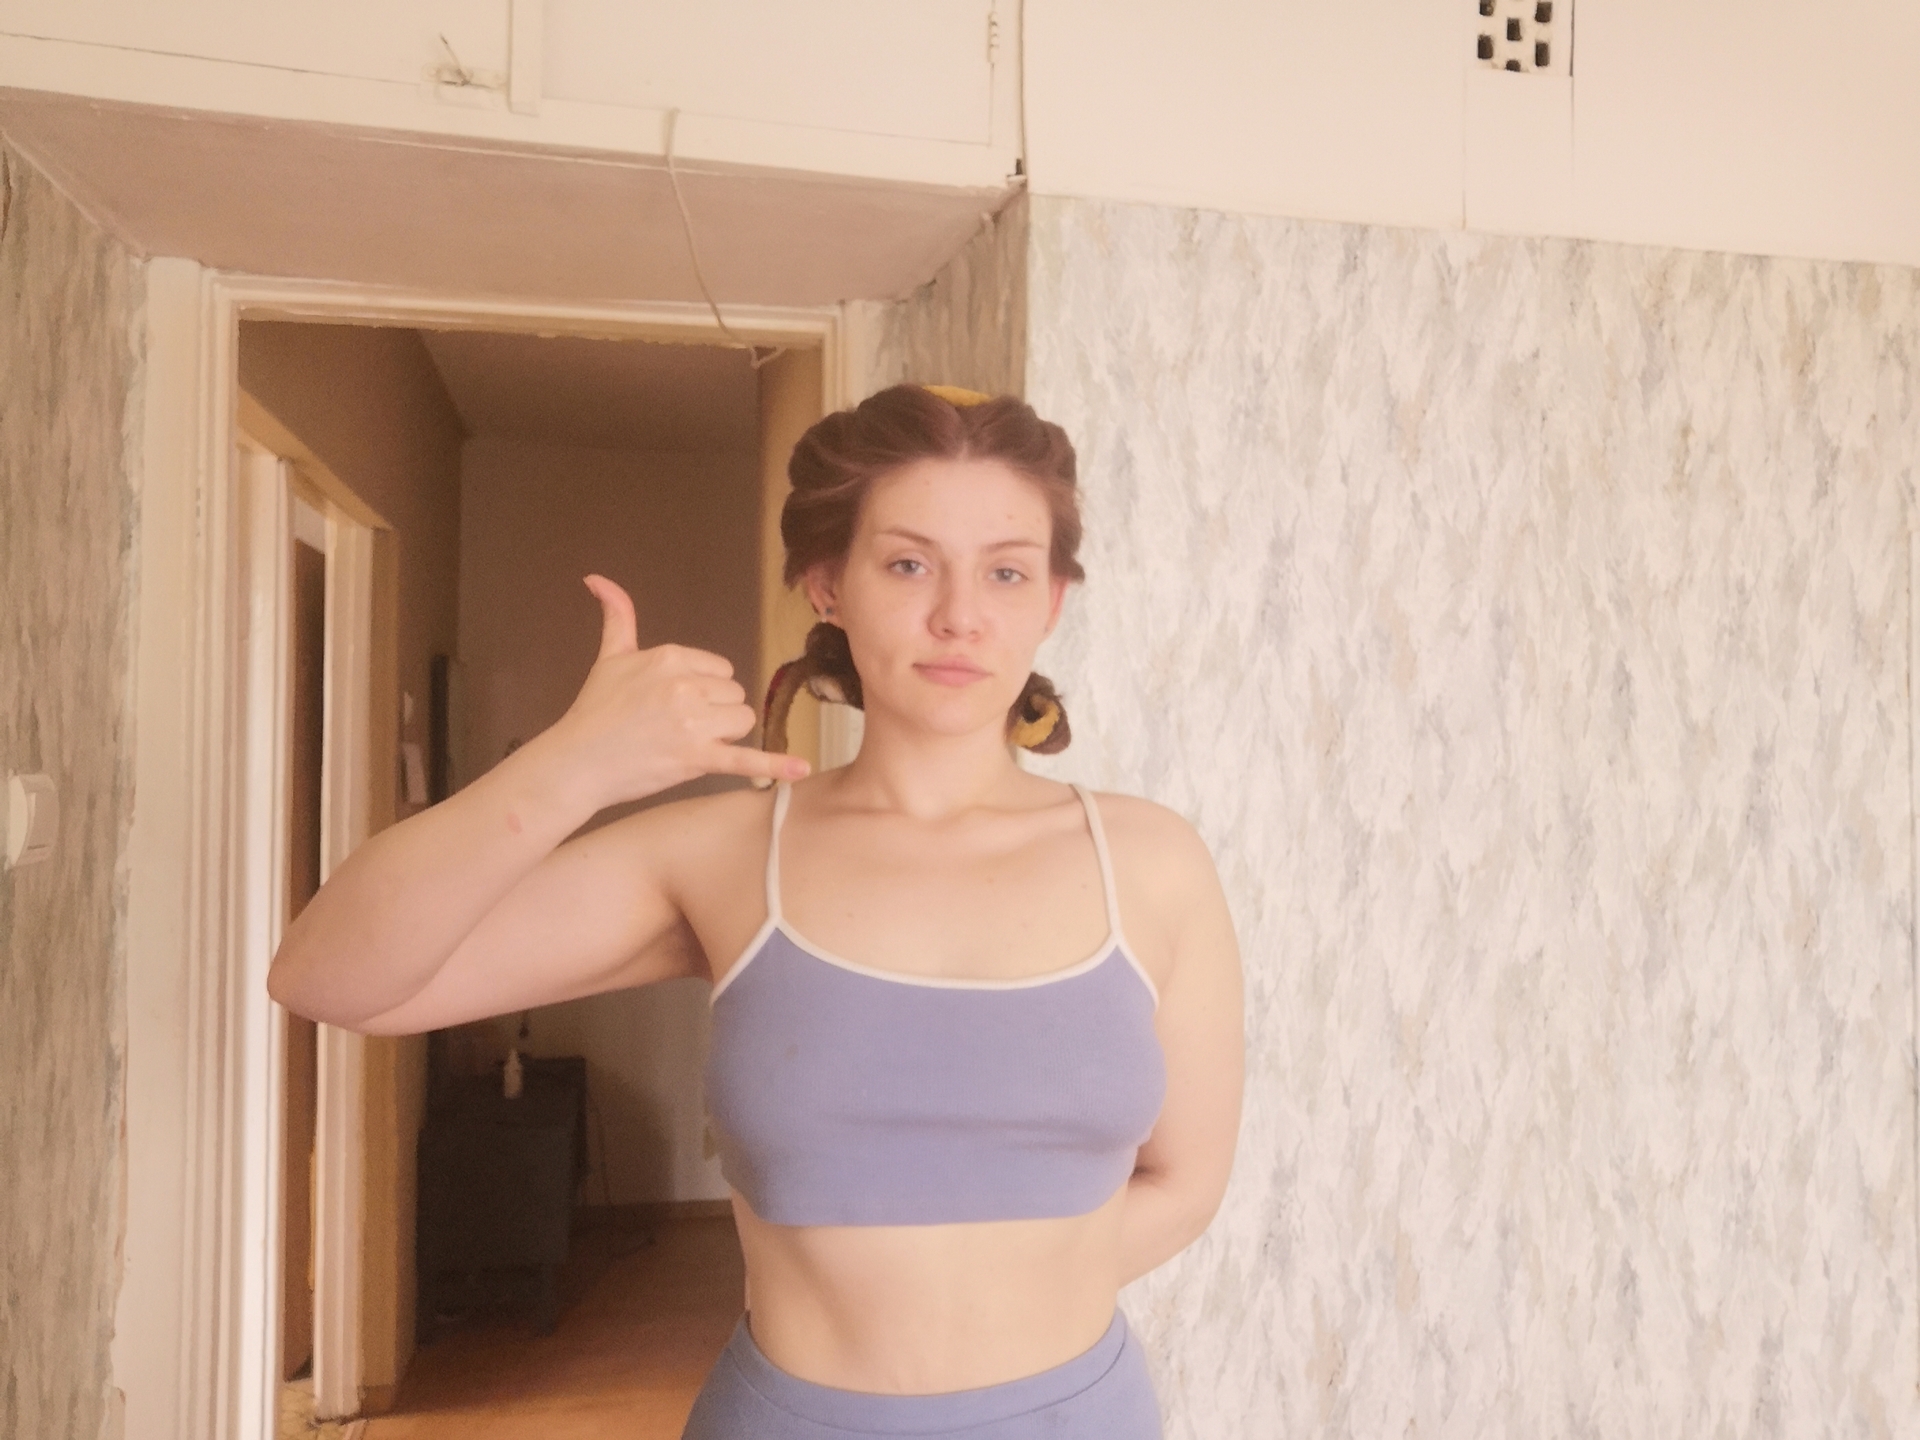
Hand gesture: call